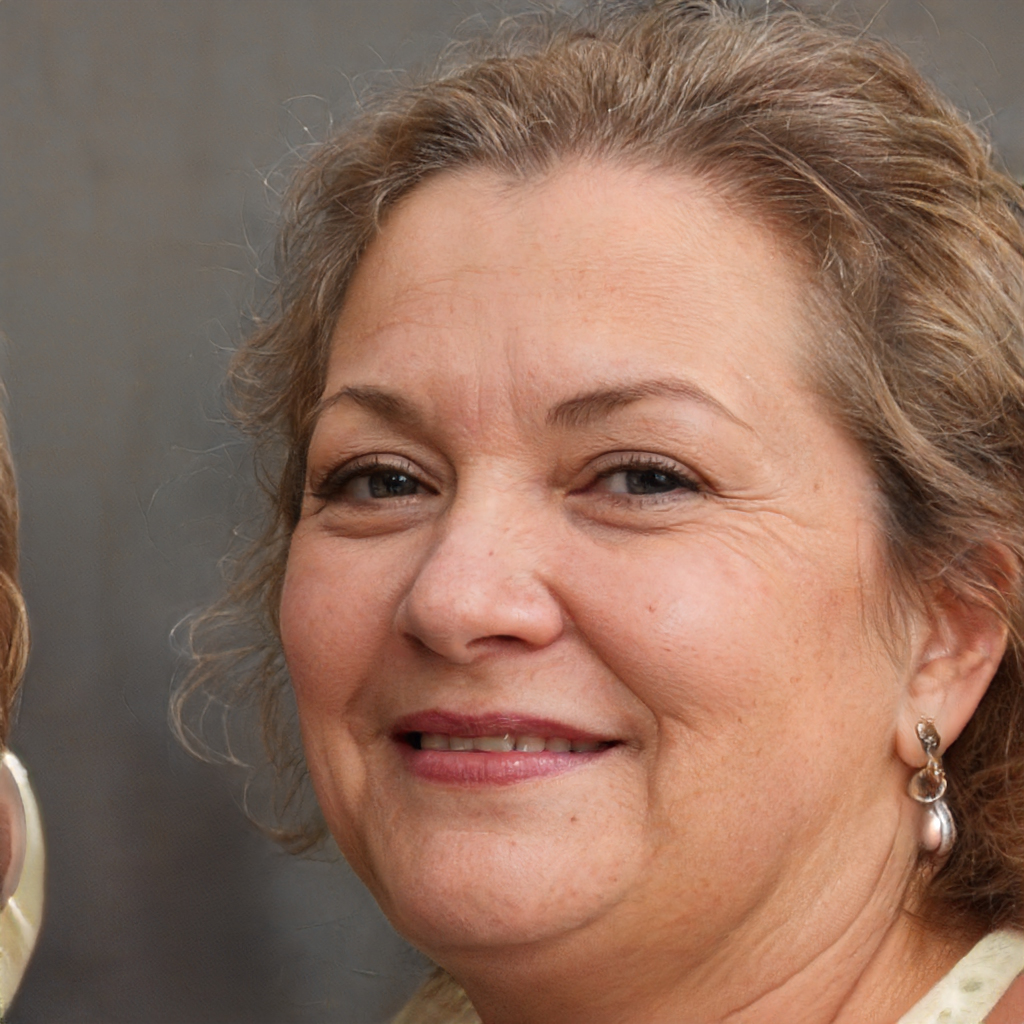
Portrait style: Real Portrait